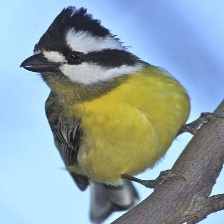
Species: CRESTED SHRIKETIT
Scientific name: FALCUNCULUS FRONTATUS